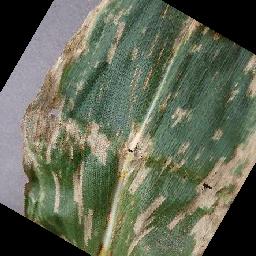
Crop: corn
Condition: (maize)_cercospora_spot_gray_spot